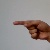
The image shows a hand gesture representing the letter 'G' in Indian Sign Language.